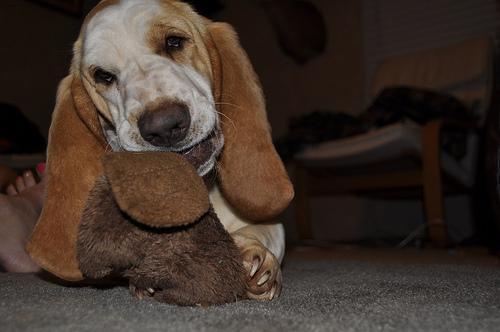
basset hound